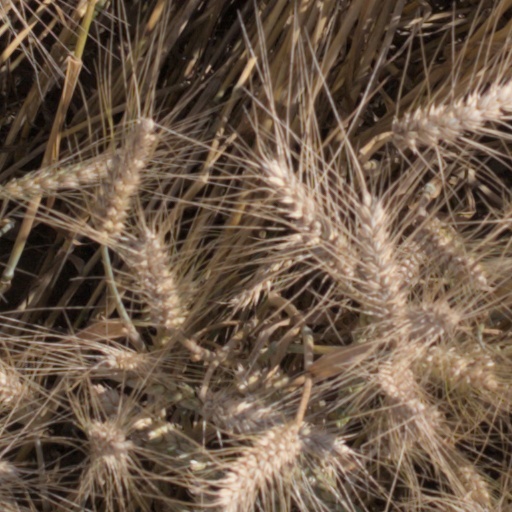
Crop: wheat